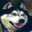
Label: dog